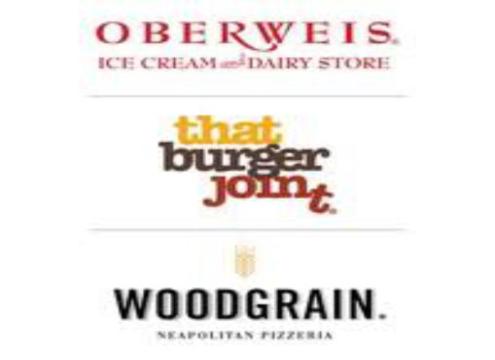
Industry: Food